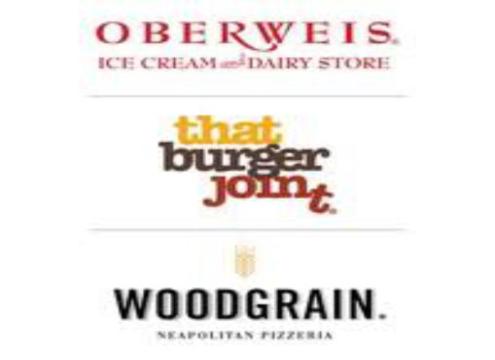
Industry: Food